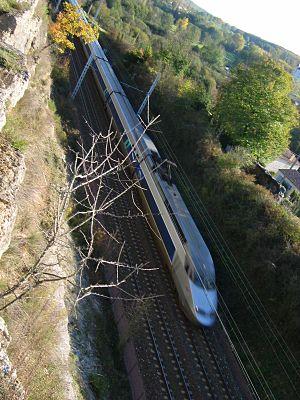
Les dessertes assurées en TGV ont commencé en 1981 quand fut lancé le premier service TGV entre Paris et Lyon, utilisant une partie de la « LGV Sud-Est » dite « Ligne Nouvelle 1 » encore partiellement en construction.